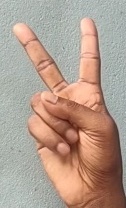
ASL sign: V